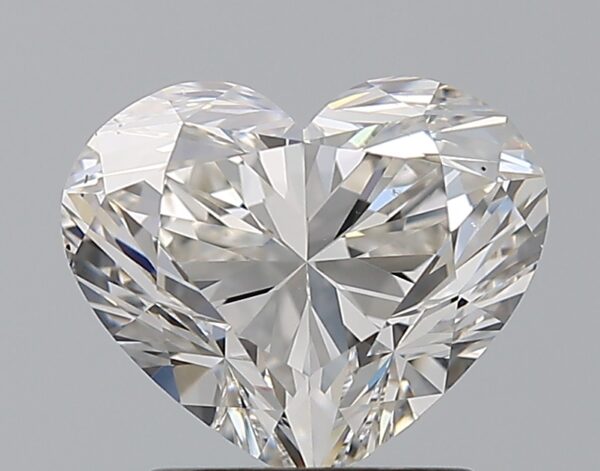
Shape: heart
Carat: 2.01
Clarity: SI2
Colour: H
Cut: EX
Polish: EX
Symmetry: EX
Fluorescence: N
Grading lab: GIA
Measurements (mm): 7.35 x 8.76 x 5.31